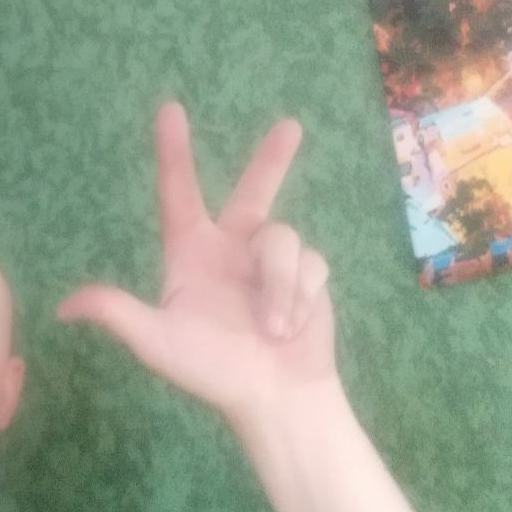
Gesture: three2